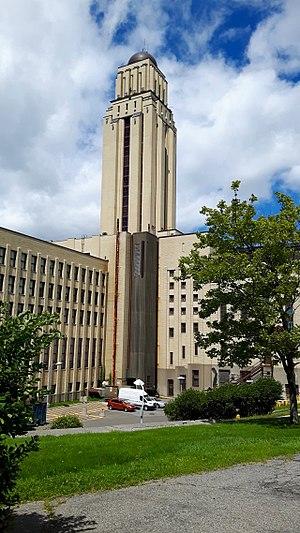
Pavillon Roger-Gaudry, Université de Montréal.